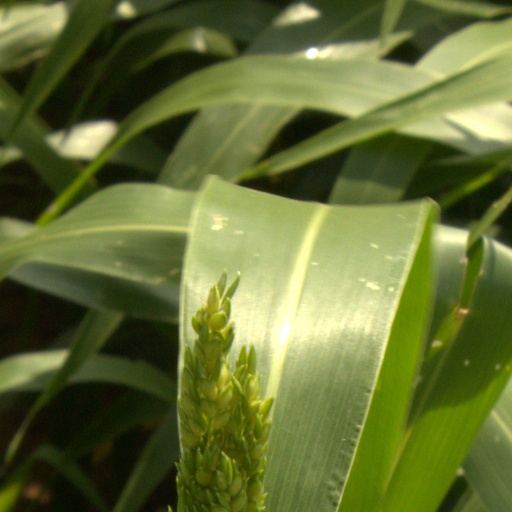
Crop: sorghum